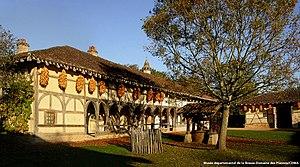
Musée départemental de la Bresse-Domaine des Planons